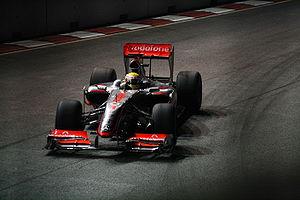
Le Grand Prix de Singapour 2009, disputé sur le Circuit urbain de Singapour le 27 septembre 2009, est la 817ᵉ course du championnat du monde de Formule 1 courue depuis 1950 et la quatorzième manche du championnat 2009.